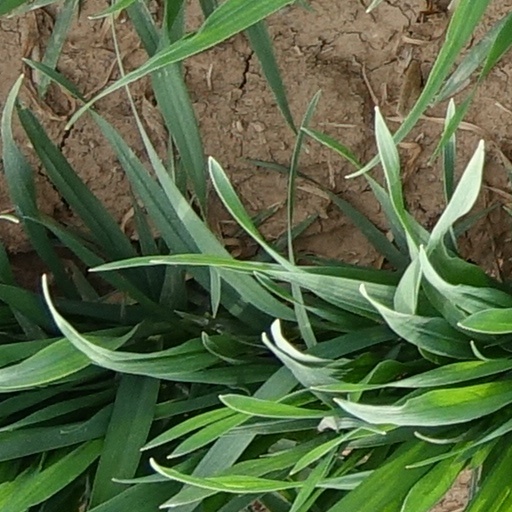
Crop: wheat